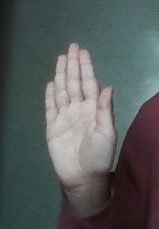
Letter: seen